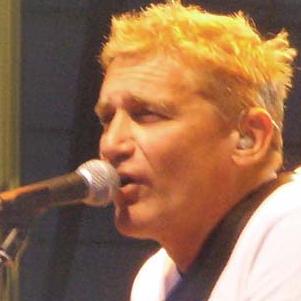
Age: 50